Amadeus Cho

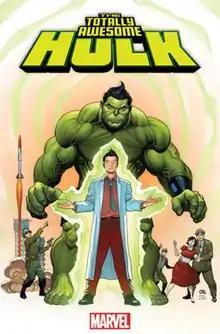
Amadeus Cho as depicted on the cover of "The Totally Awesome Hulk" #1 (December 2015). Art by Frank Cho.

Amadeus Cho is a superhero appearing in American comic books published by Marvel Comics. Created by American writer Greg Pak and Canadian artist Takeshi Miyazawa, the character first appeared in "Amazing Fantasy" vol. 2 #15 (January 2005). Cho usually appears in books featuring the Avengers or individual members of that group, such as the Hulk or Hercules.